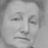
Emotion: neutral